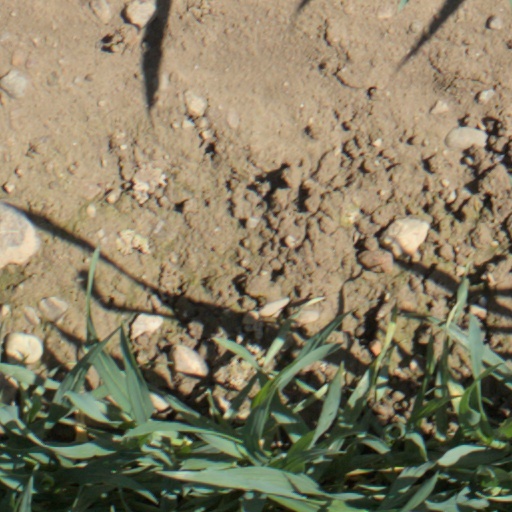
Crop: wheat